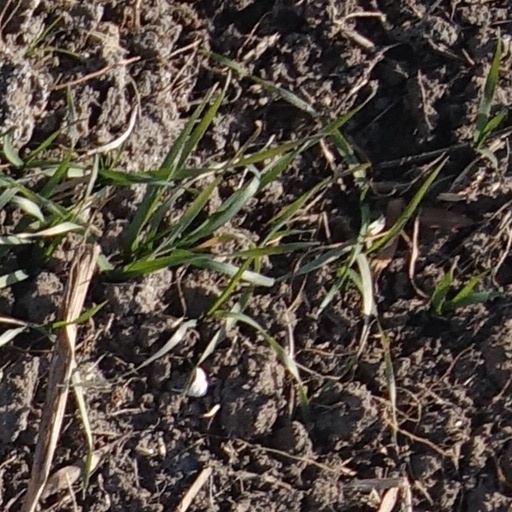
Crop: wheat